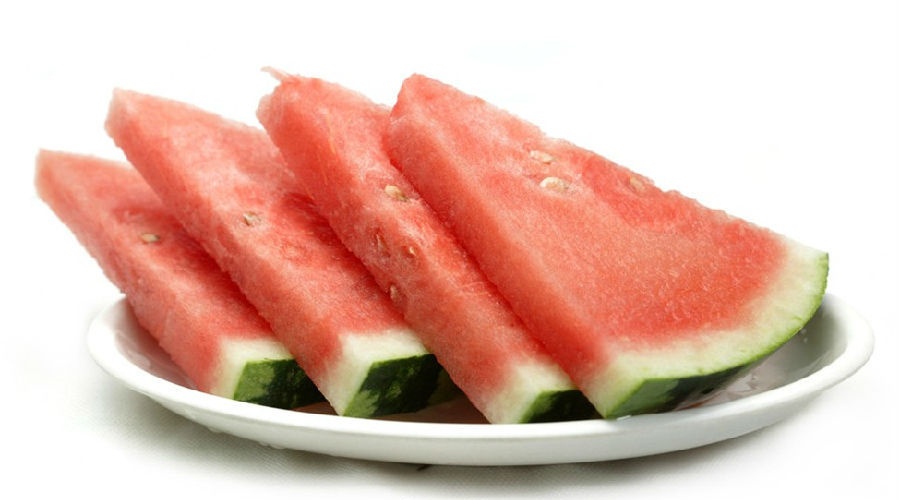
Label: trash